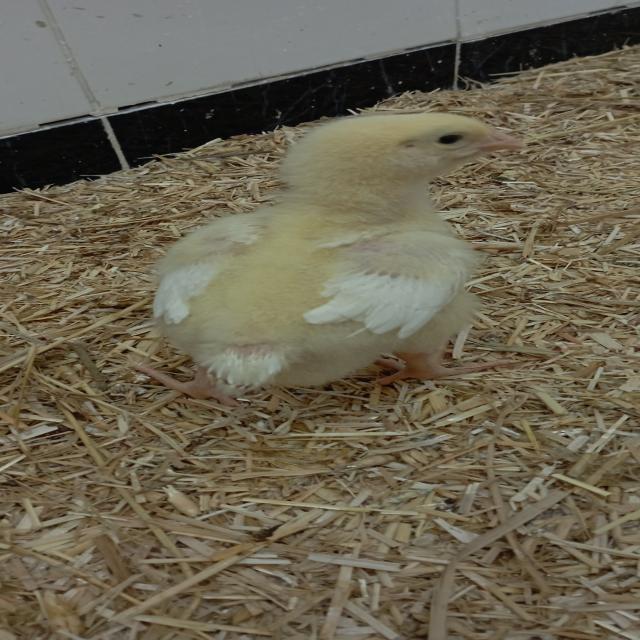
Weight: 227 g